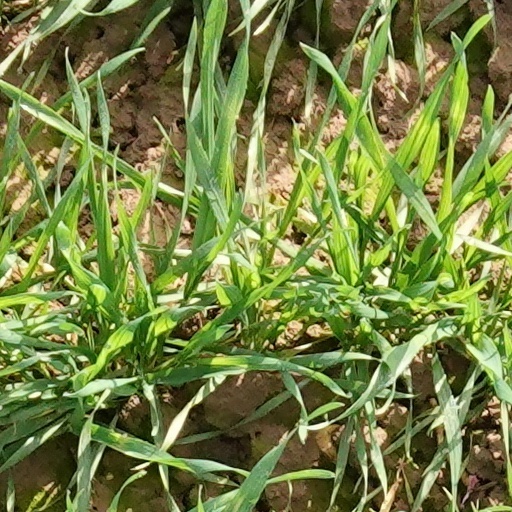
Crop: wheat